Culture of Australia

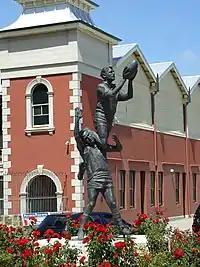
Statue in Fremantle of an Australian rules footballer taking a spectacular mark

Australia has no official designated national dress, but iconic local styles include "bushwear" and "surfwear". The country's best-known fashion event is Australian Fashion Week, a twice yearly industry gathering showcasing seasonal collections from Australian and Asia Pacific Designers. Top Australian models include Elle Macpherson, Miranda Kerr and Jennifer Hawkins (Miss Universe 2004).